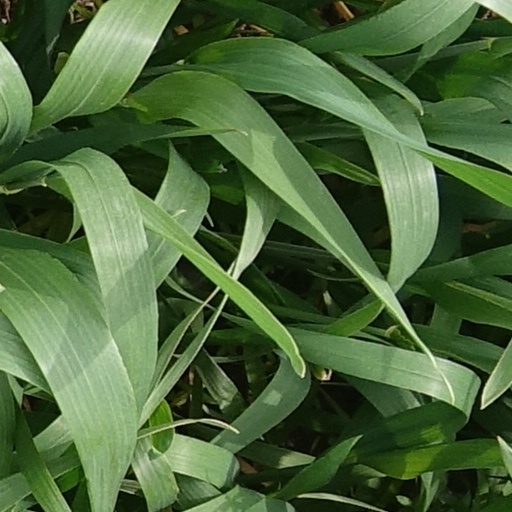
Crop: wheat